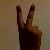
The image shows a hand gesture representing the number 2 in Indian Sign Language.